Human trafficking in Thailand

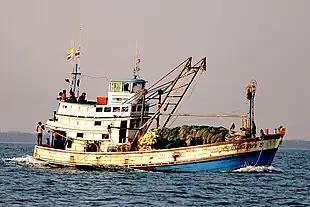
A Thai fishing vessel. Workers can be kept on the ships for years.

Thailand is the world's largest seafood exporter, its exports valued at about US$6.5 billion annually.